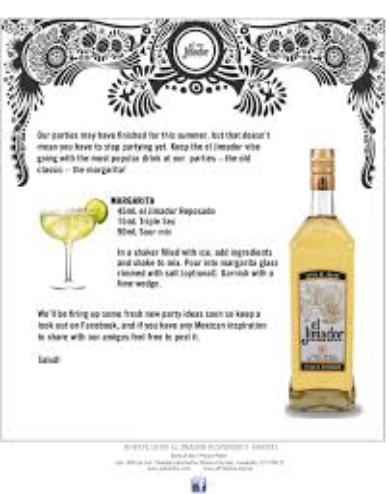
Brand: El Jimador
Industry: Food